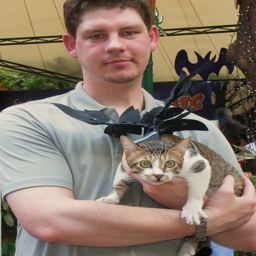
A guy holds a cat who is wearing antlers.
Man holding a cat that is wearing a costume.
a man is holding a cat in his hands
a man holding onto a cat and a plant
There is a man holding a cat but there's something on the cat.